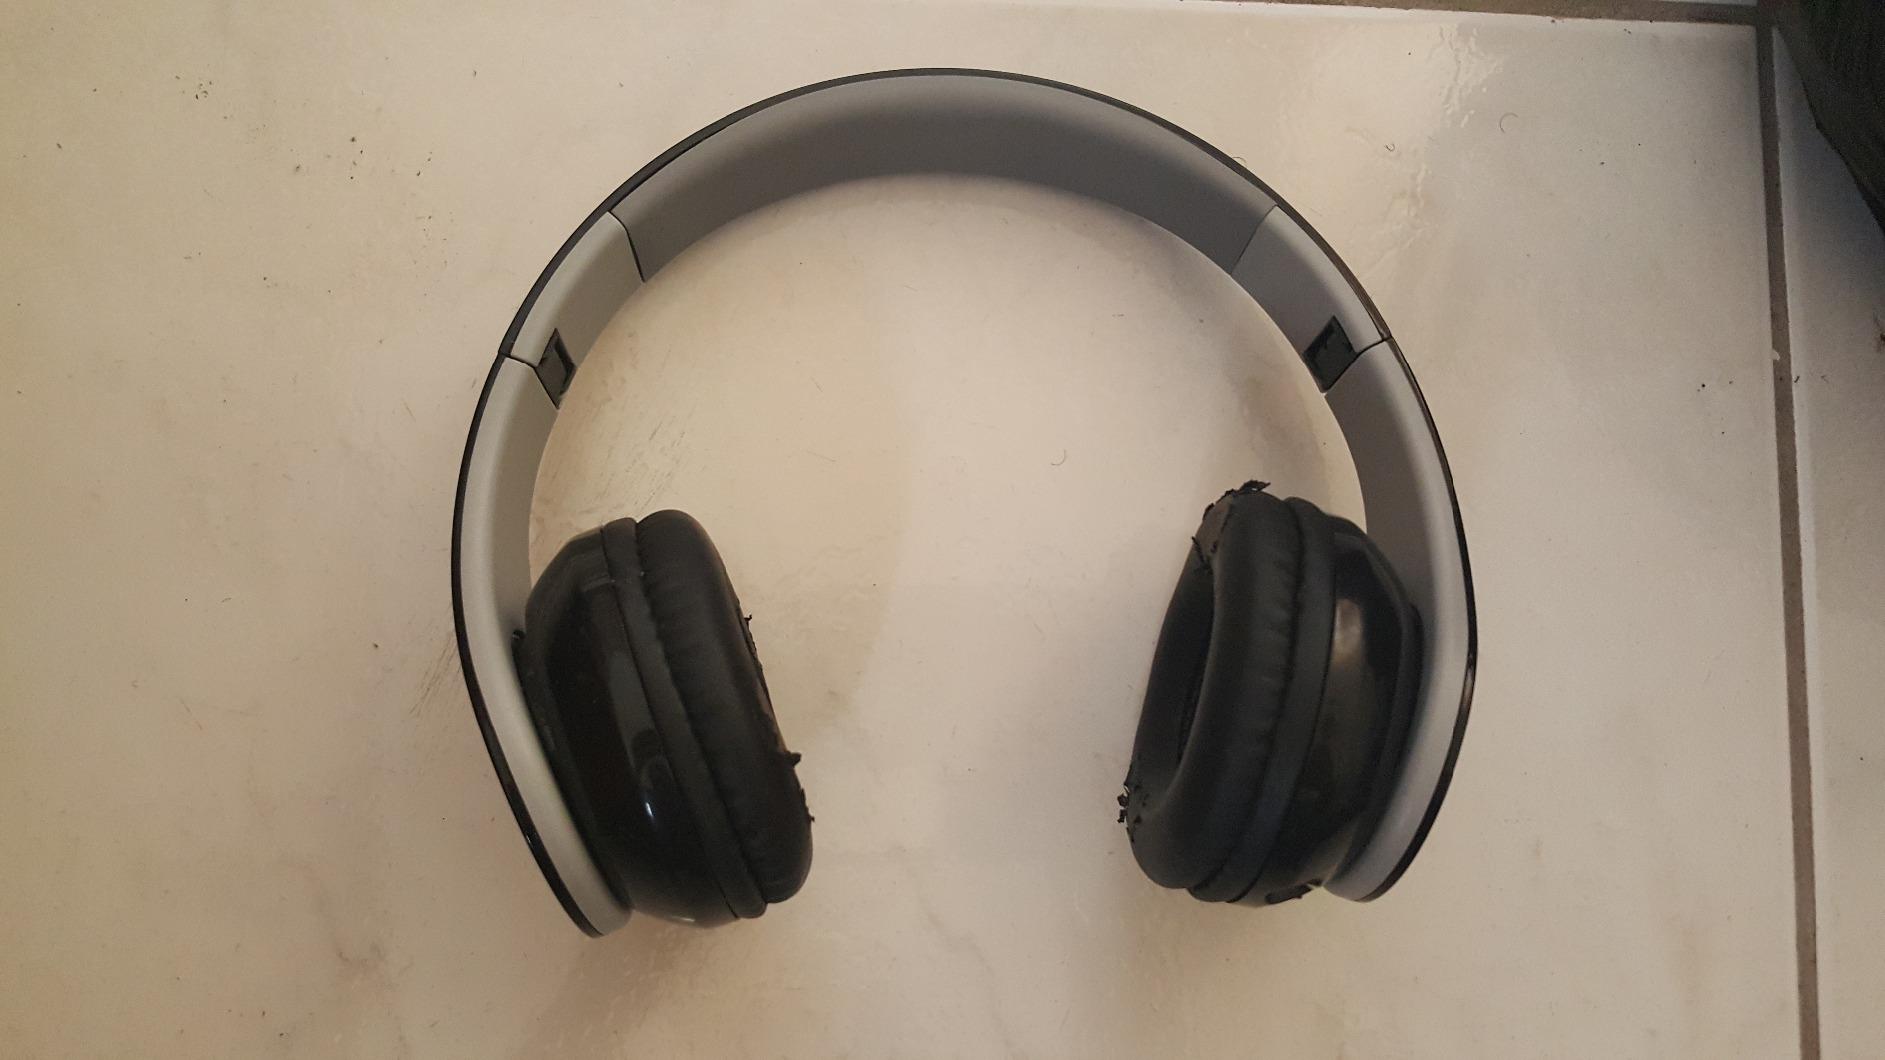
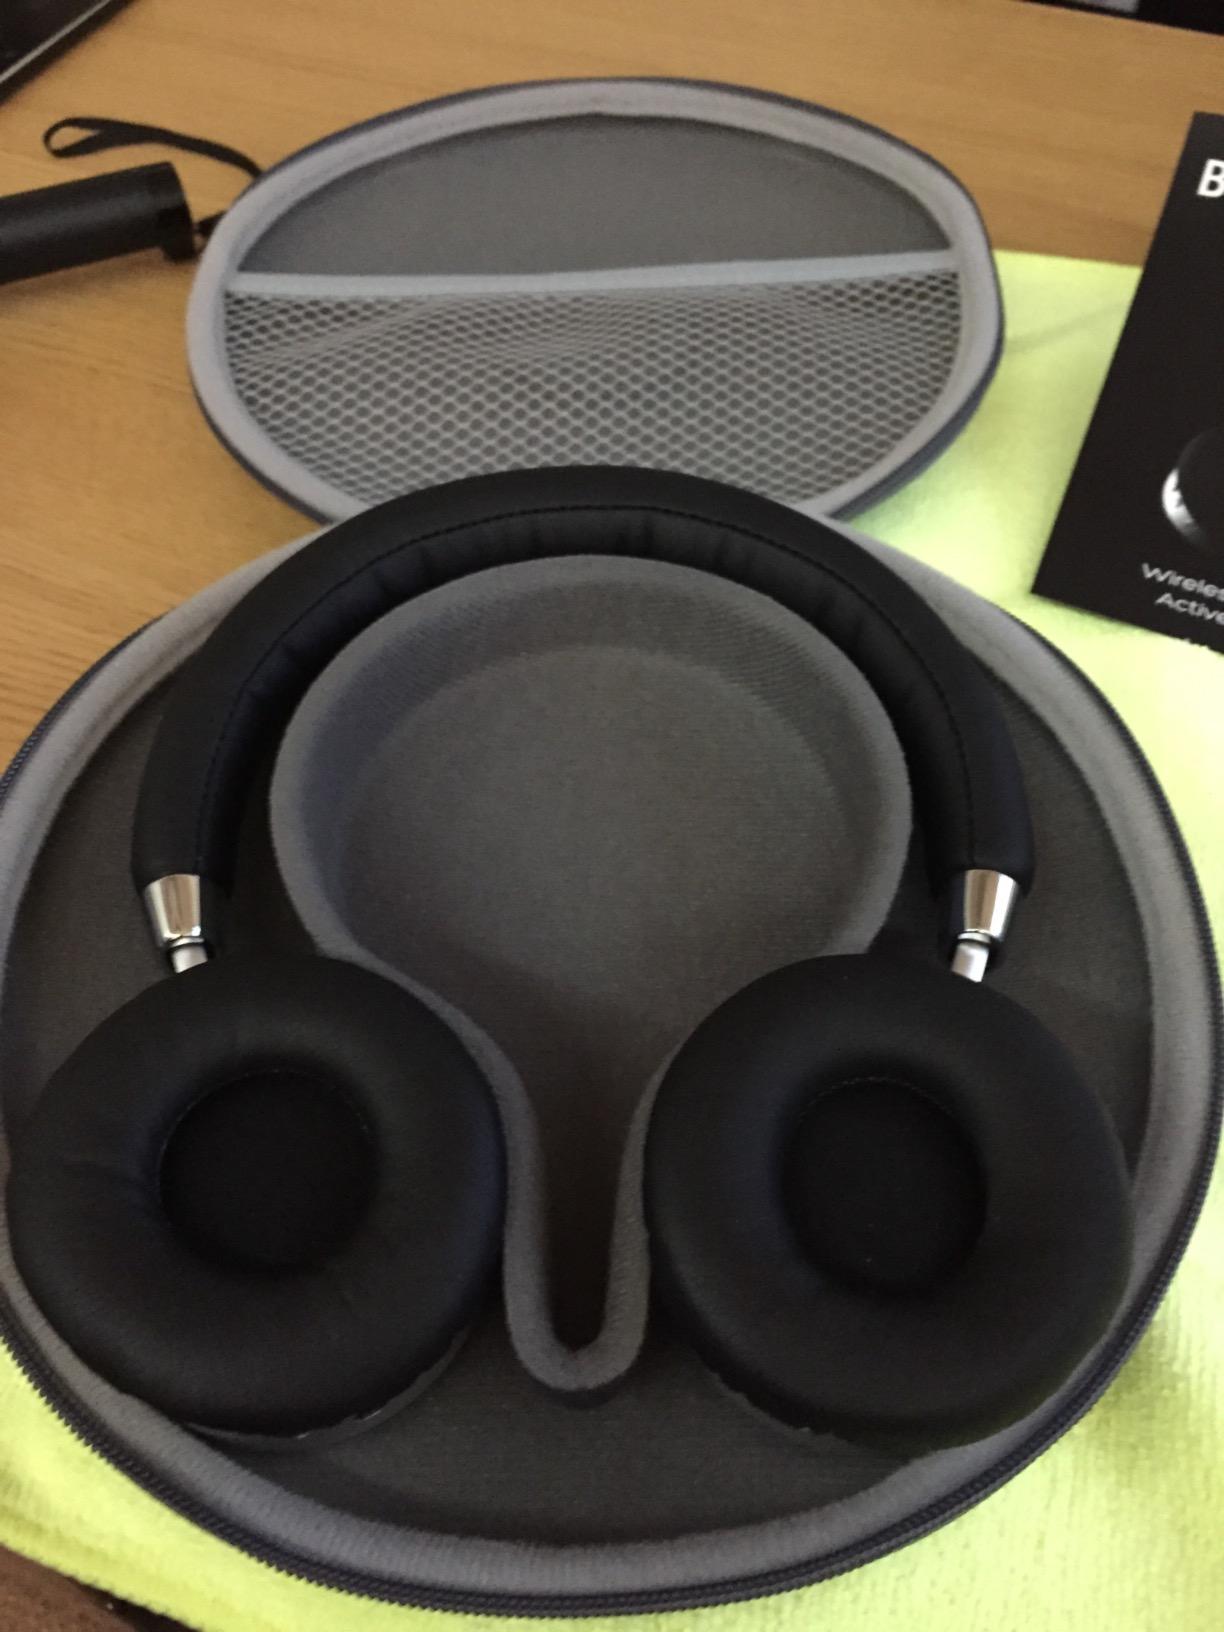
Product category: headphones
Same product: no